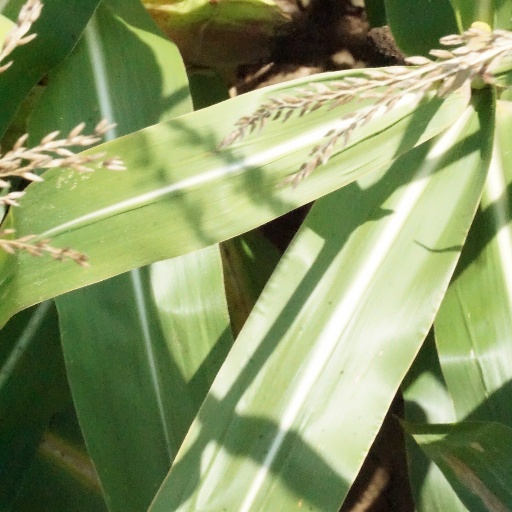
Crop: maize; corn